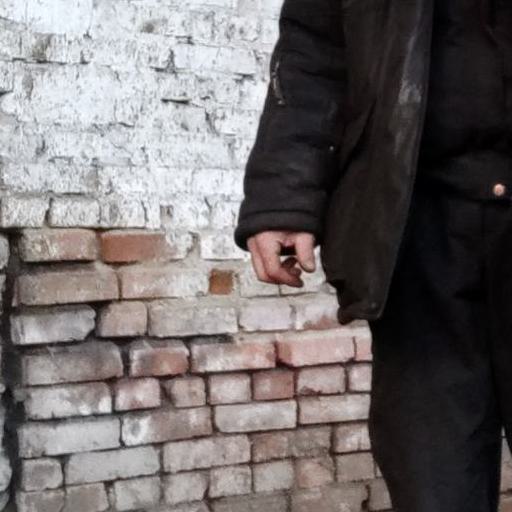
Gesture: no_gesture